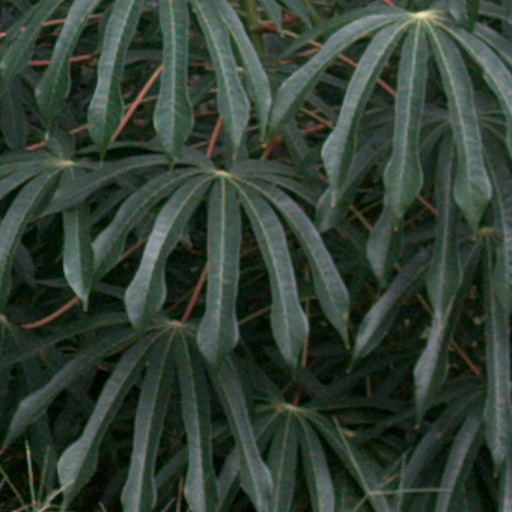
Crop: cassava